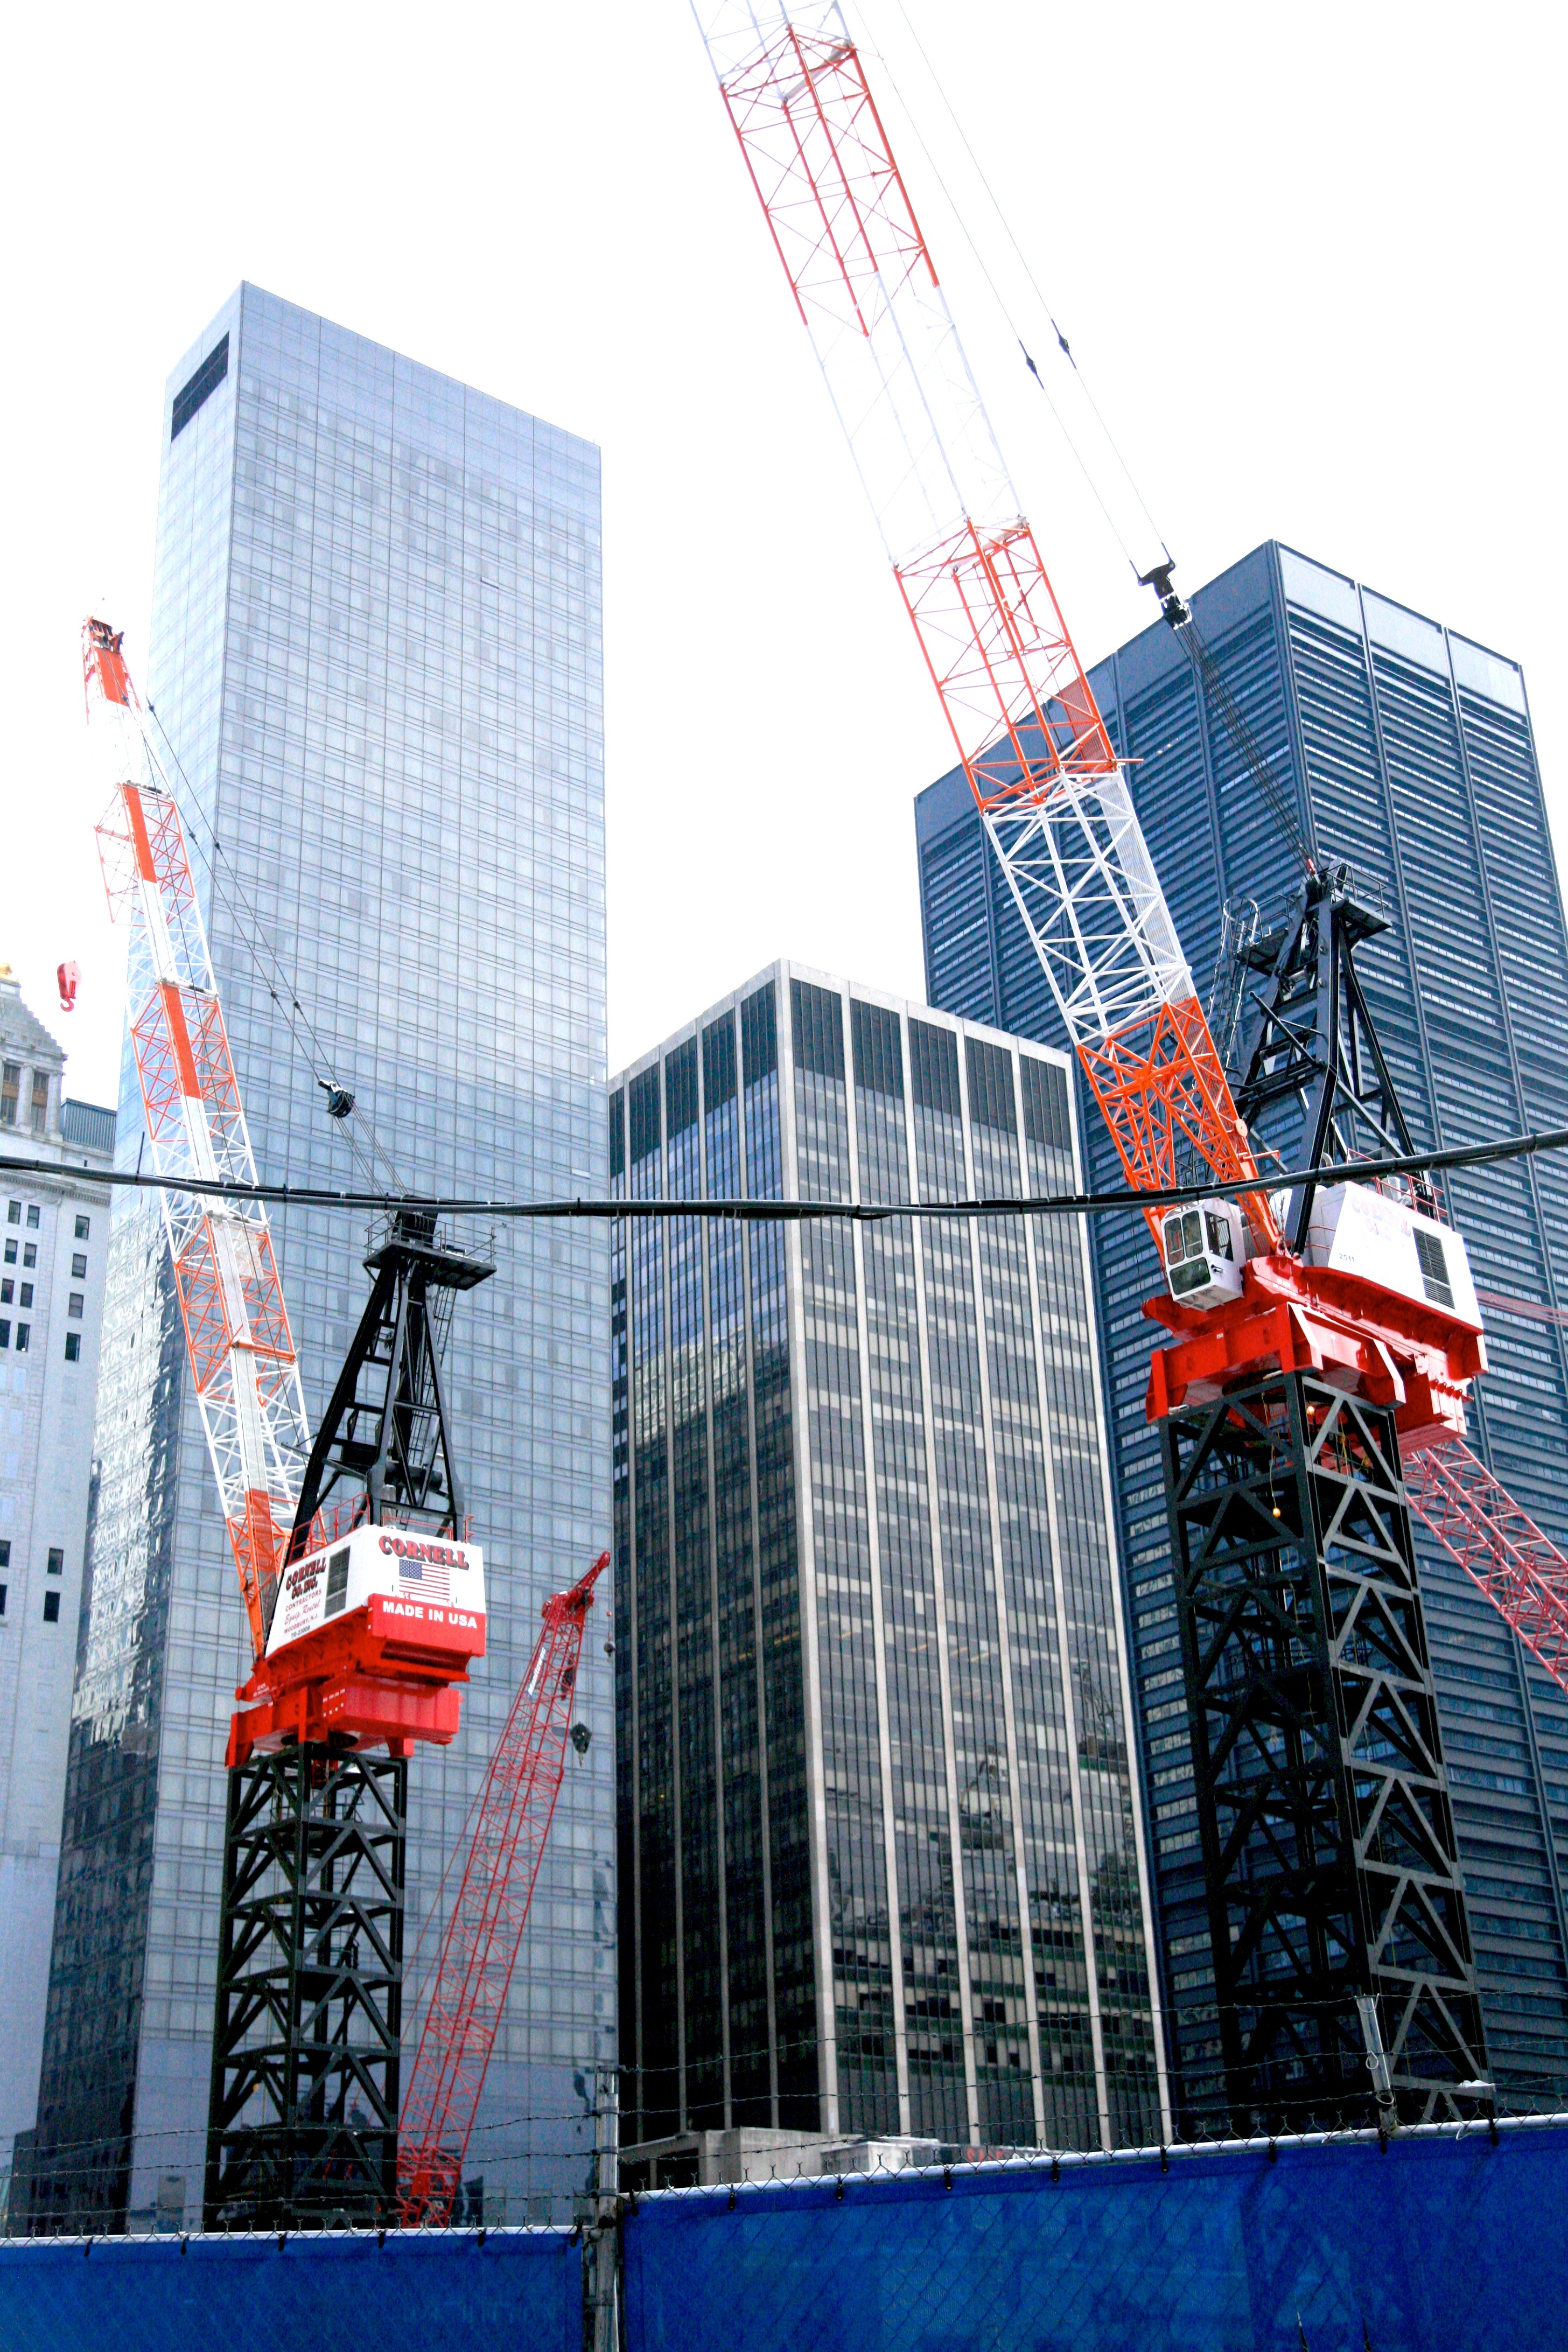
structure, skyline, skyscraper, manhattan, downtown, nyc, facade, stadium, tower block, newyork, newyorkcity, ny, 911, worldtradecenter, lowermanhattan, wtc, groundzero, september11th, worldtradecentersite, september11attacks, sport venue